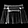
Label: Shirt